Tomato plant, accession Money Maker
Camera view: vertical (180 deg); turntable rotation: 90 degrees
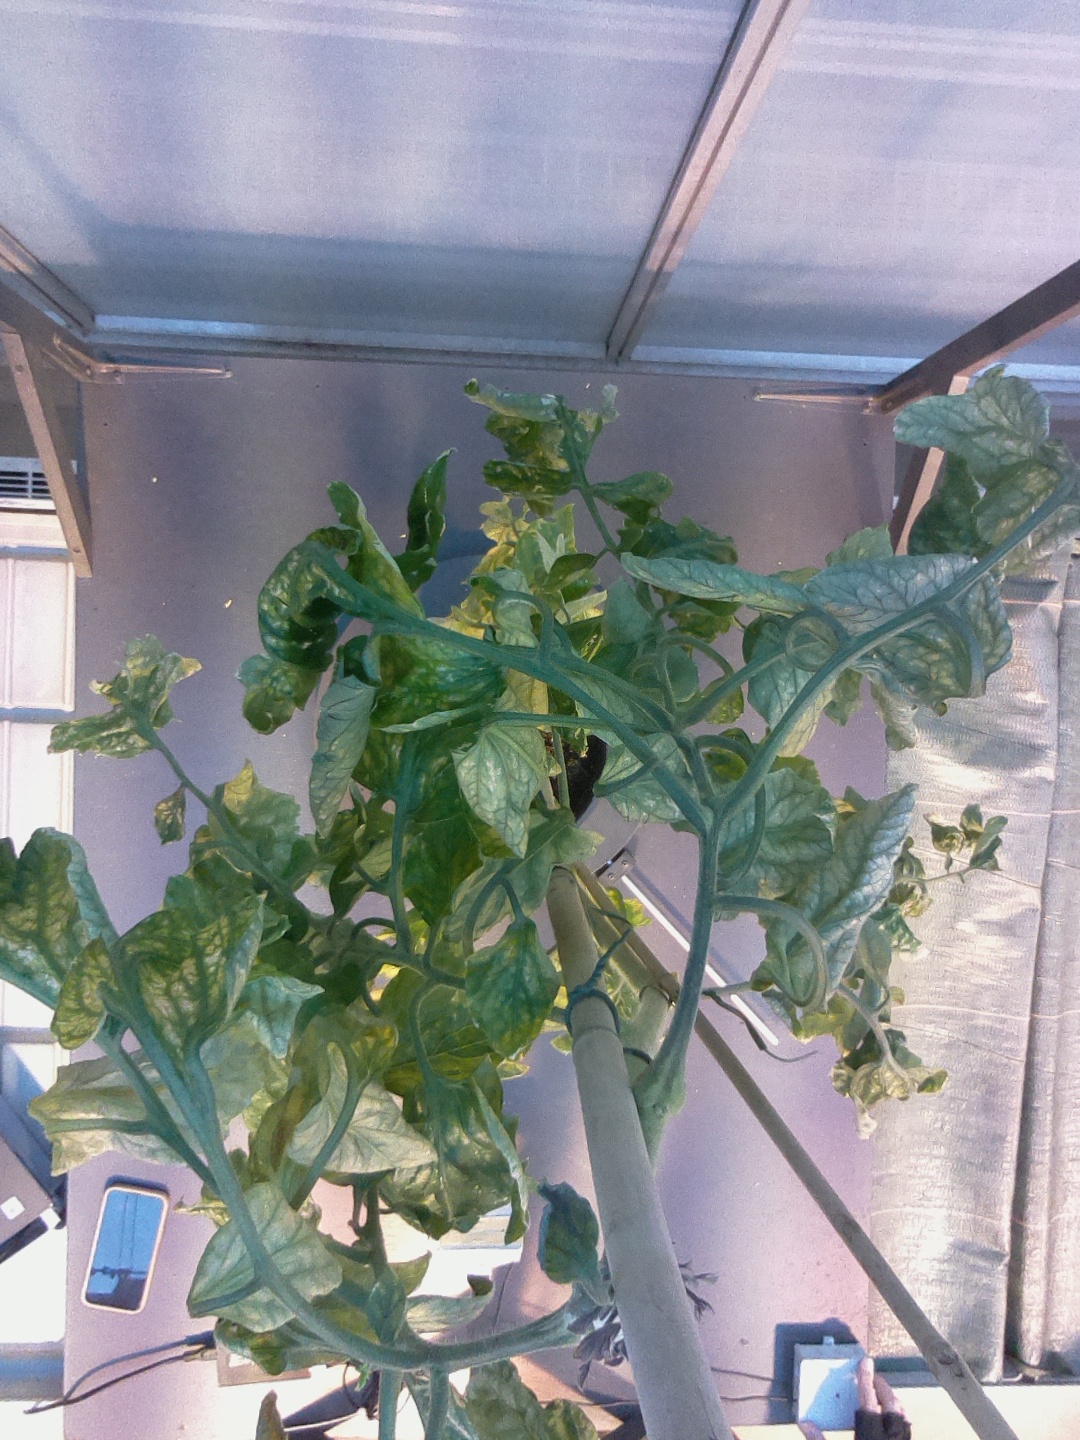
BBCH growth stage 29: 90%-100% Side shoots formed